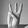
ASL letter: W